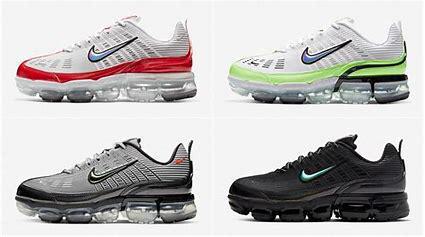
Brand: Nike
Model: Air Vapormax 360